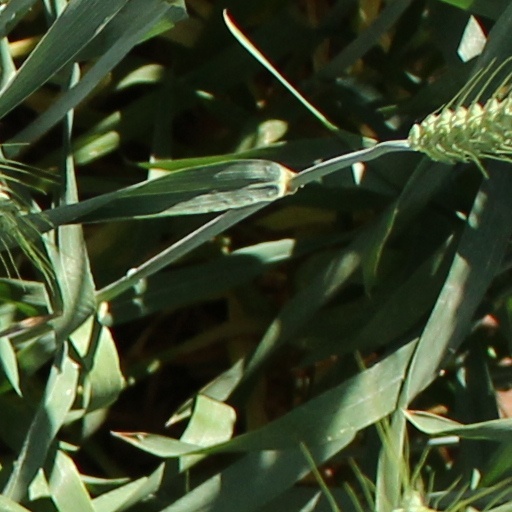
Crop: wheat